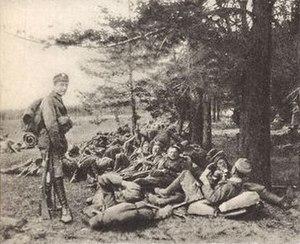
Les Légions polonaises pendant la Première Guerre mondiale sont des unités militaires constituées de volontaires polonais créées par les différents belligérants de la Première Guerre mondiale, d'abord du côté des Empires centraux, contre des promesses d'indépendance ou d'autonomie à un peuple morcelé entre plusieurs dominations depuis les partages de la Pologne. Sous différents commandants comme Józef Haller et Józef Piłsudski, ces légions combattent sur le front de l'Est et certains, plus tard, sur le front italien. La révolution de février-mars 1917 qui crée une République russe démocratique, les fait passer dans le camp des puissances des Alliés de la Première Guerre mondiale. En juillet 1917, la plupart de leurs hommes refusent de prêter serment au royaume de Pologne sous tutelle austro-allemande. Plusieurs unités polonaises servent dans les forces du gouvernement provisoire russe en 1917 puis sur le front français en 1918.